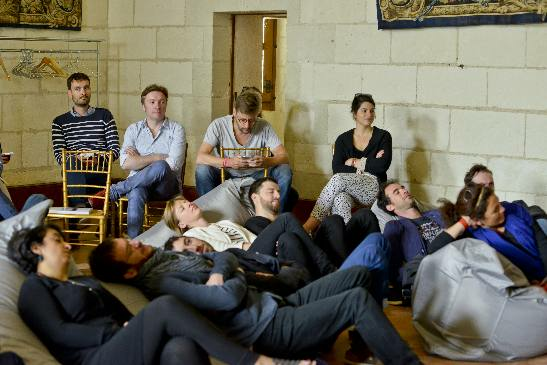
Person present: Yes